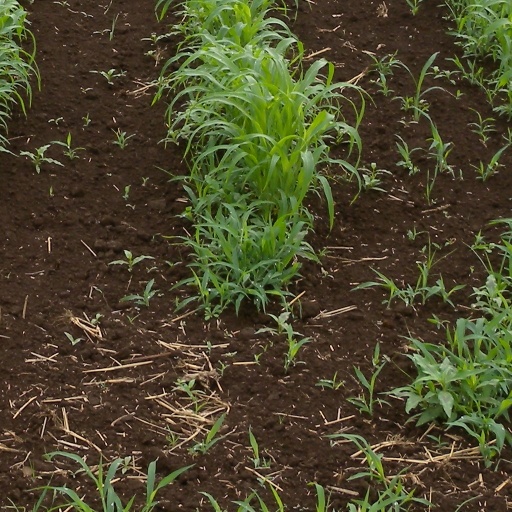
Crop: sorghum